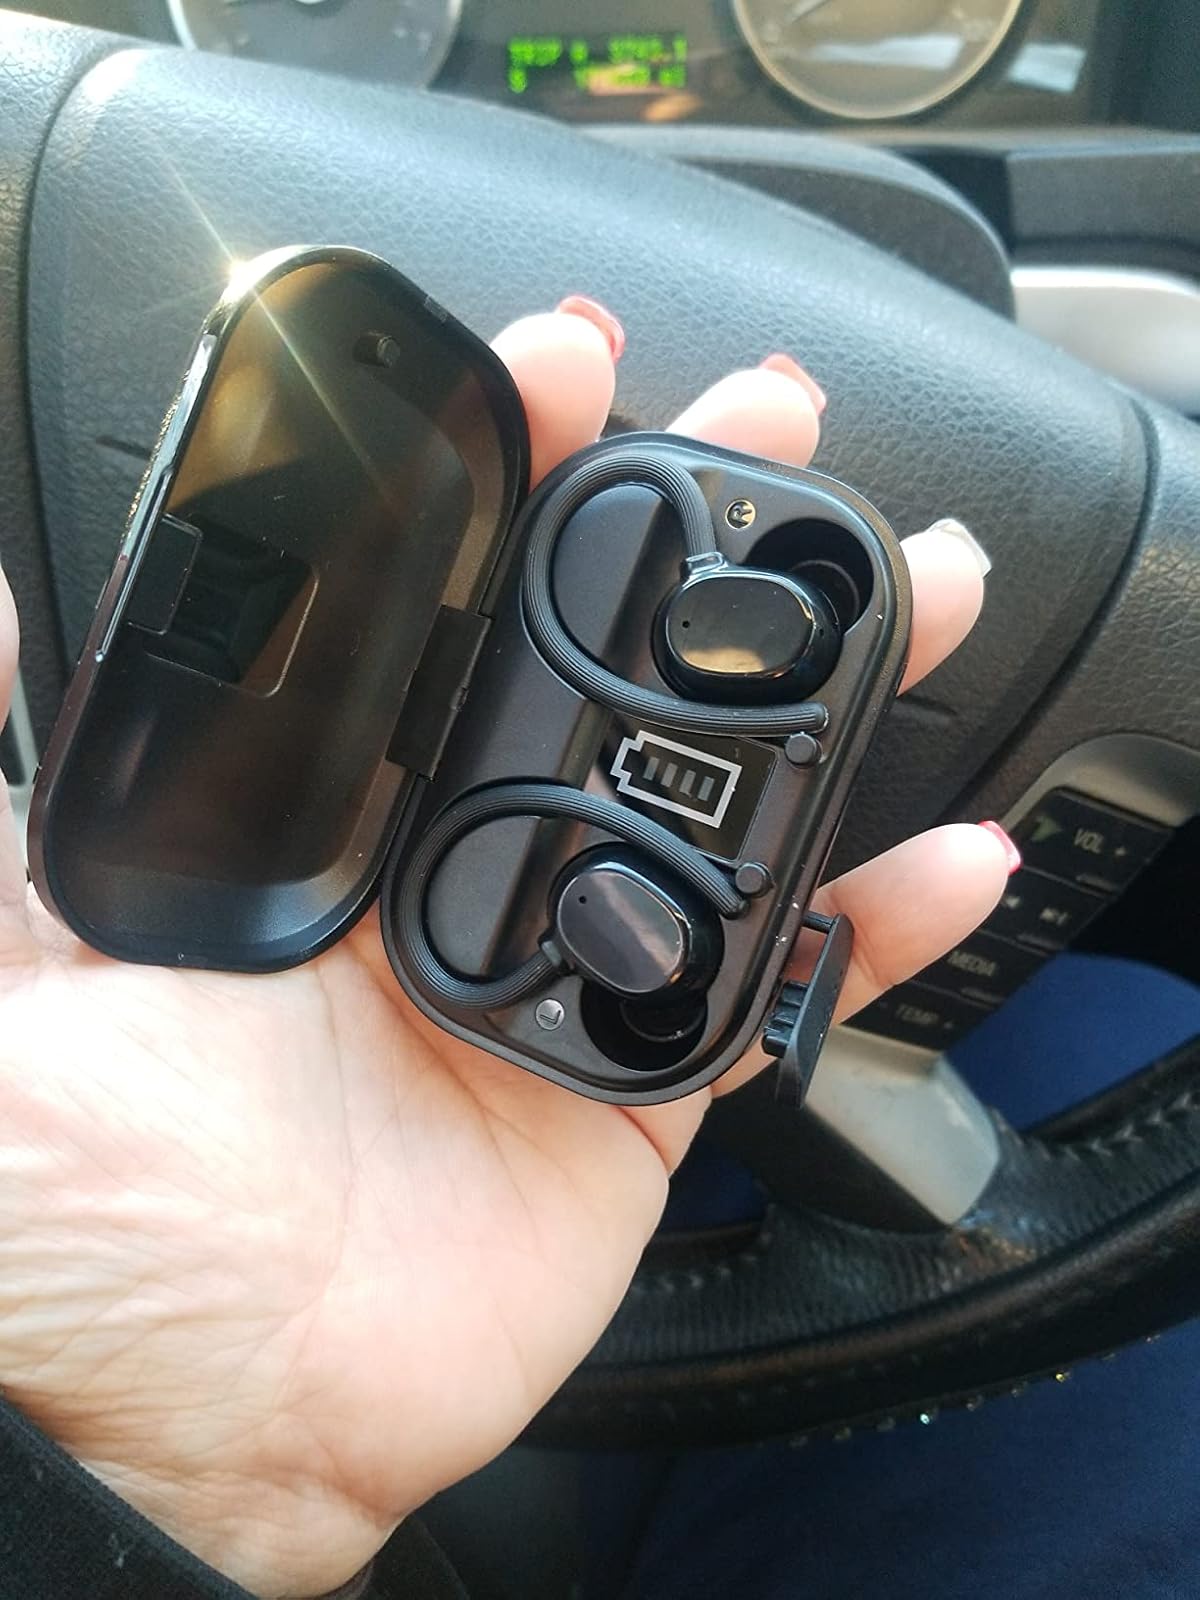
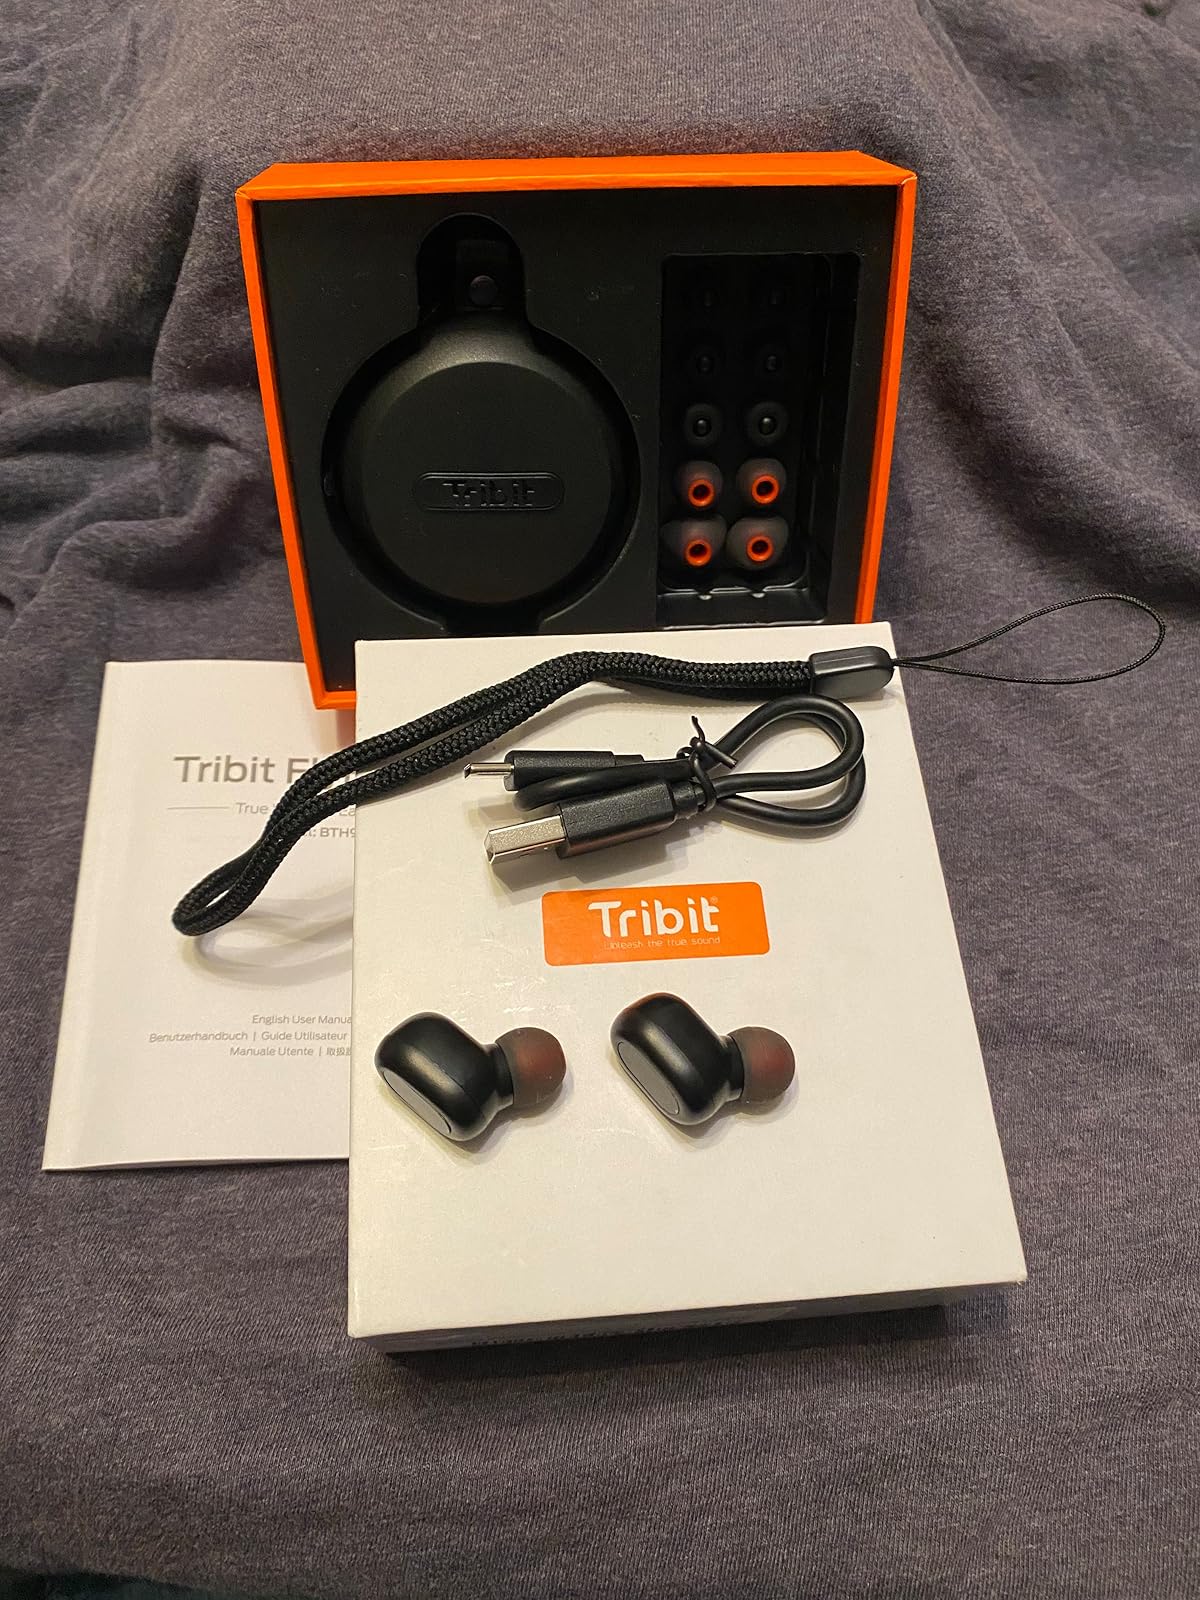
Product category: earbuds
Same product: no